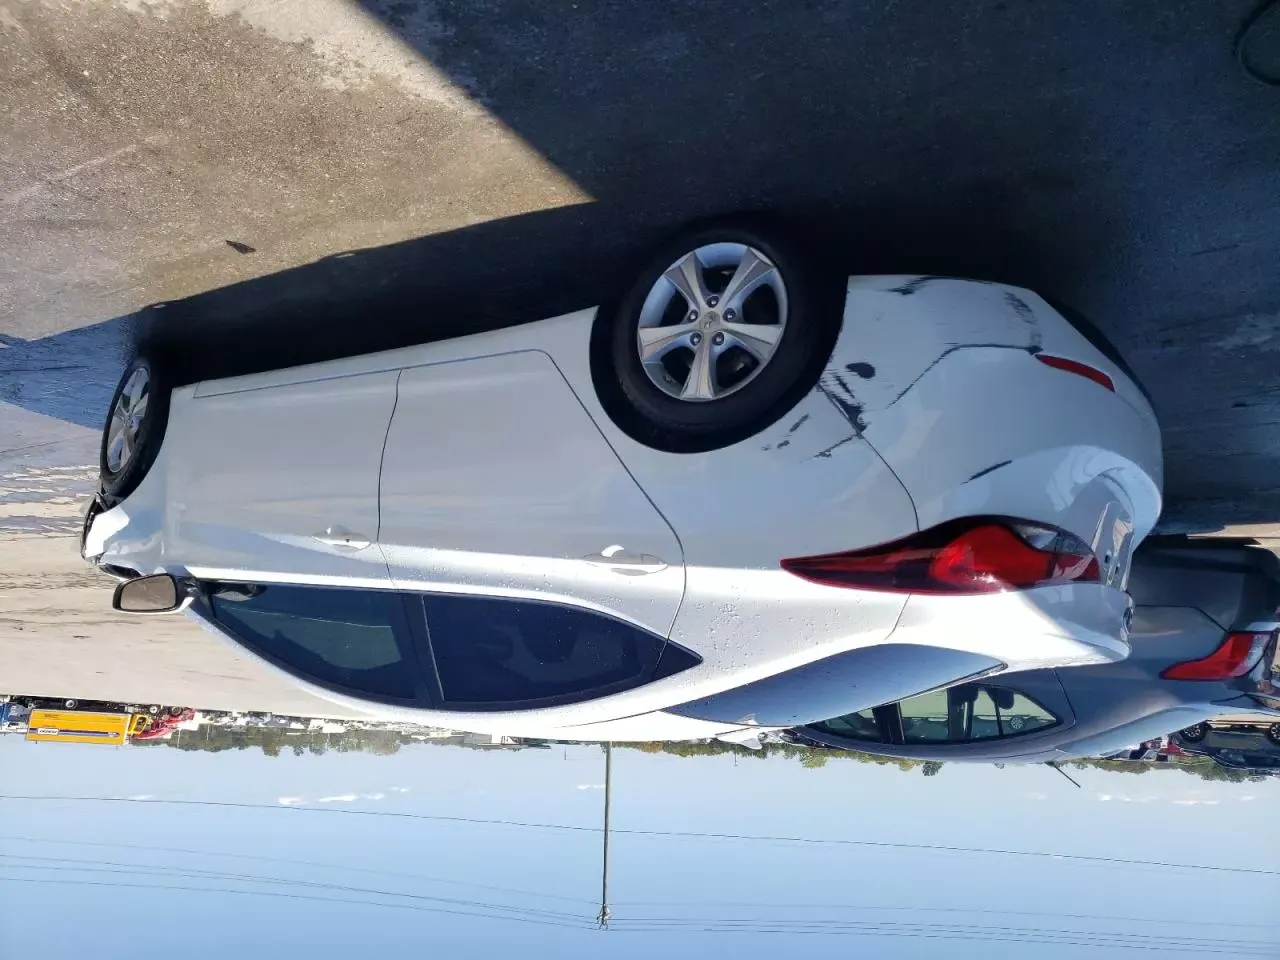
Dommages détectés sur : aile avant droite, aile arrière droite, feu arrière droit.
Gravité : majeur